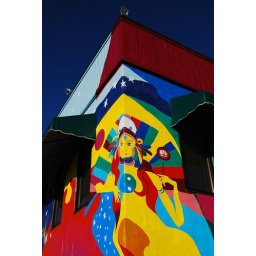
Located on the corner of a building in virginia beach